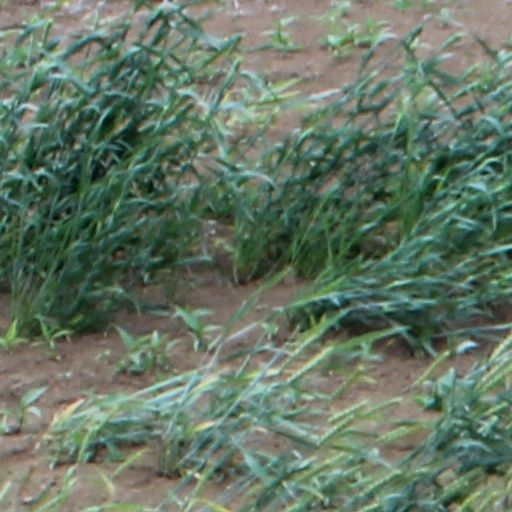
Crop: wheat